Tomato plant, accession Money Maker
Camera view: vertical (180 deg); turntable rotation: 330 degrees
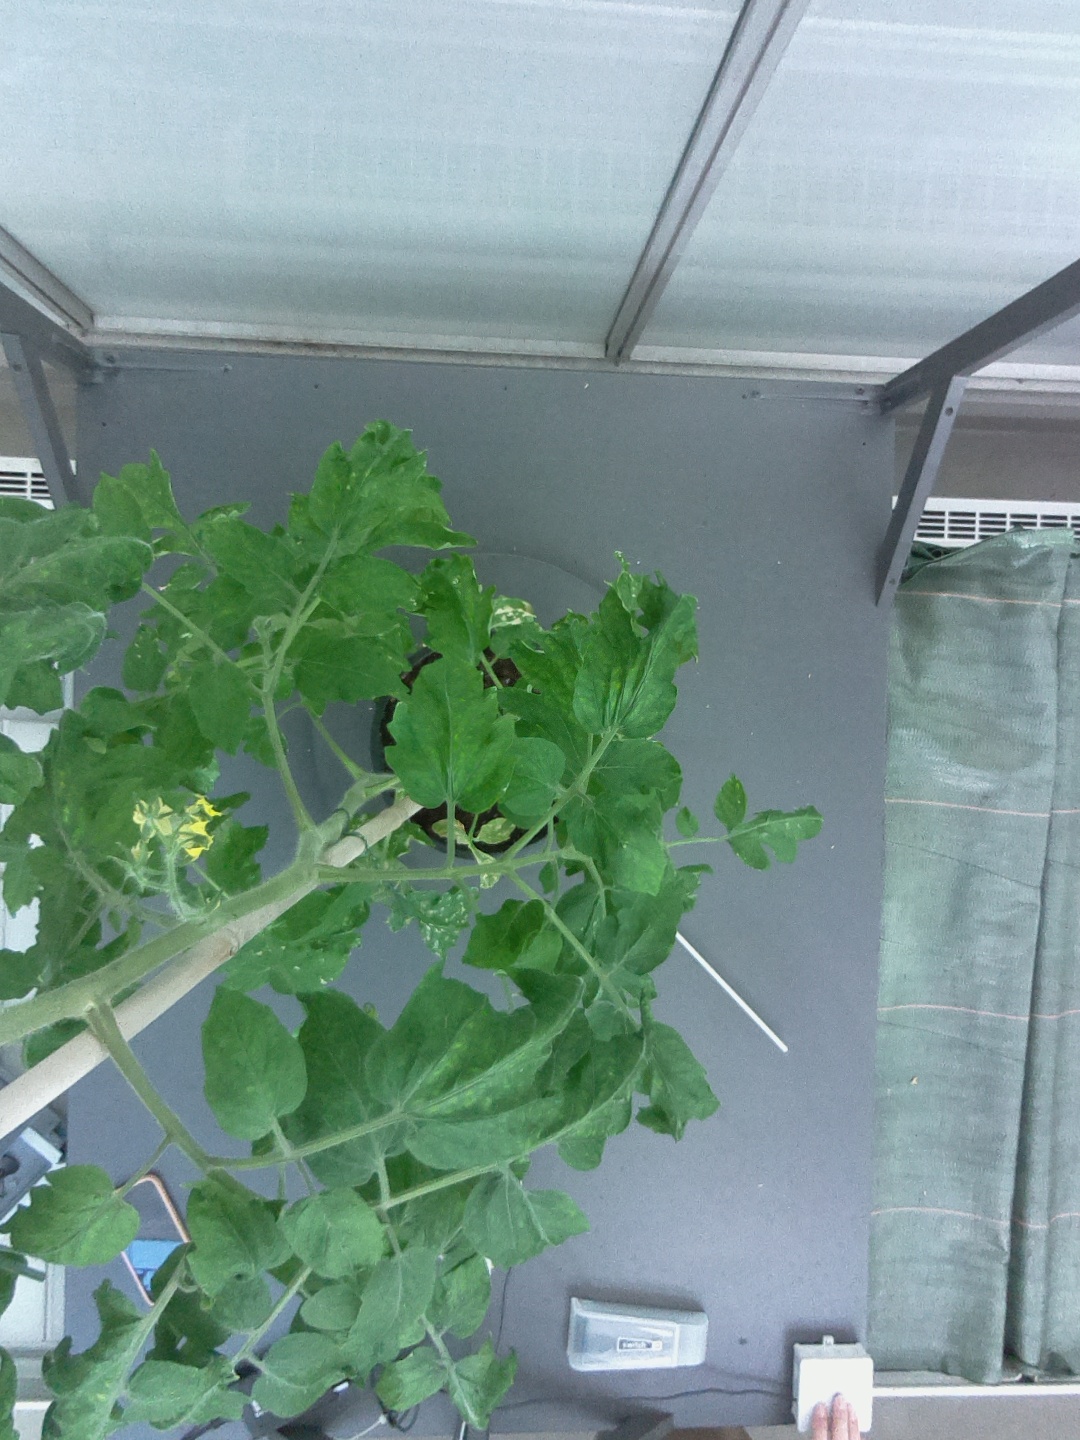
BBCH growth stage 70: Fruits at the main stem or branches visibles